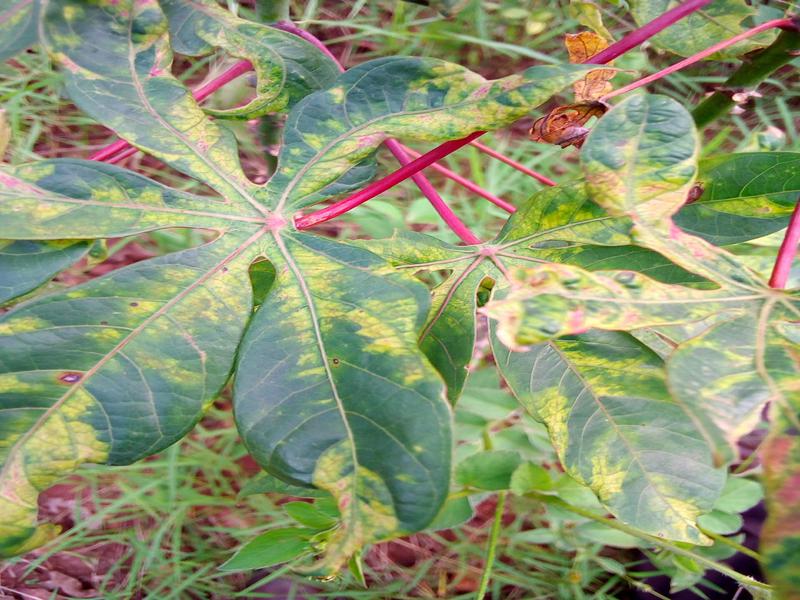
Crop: cassava
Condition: mosaic_disease